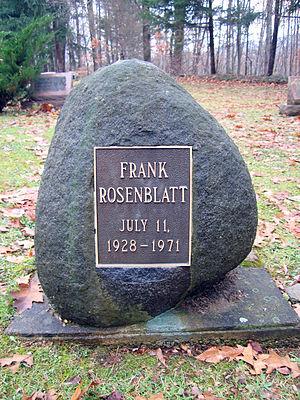
Frank Rosenblatt était un psychologue américain qui travailla sur l'intelligence artificielle. Principal représentant du « courant neuronal », qui voulait construire celle-ci à partir de la conception du réseau neuronal humain, il fabriqua sur ce modèle le perceptron en 1957 à l'Université Cornell.